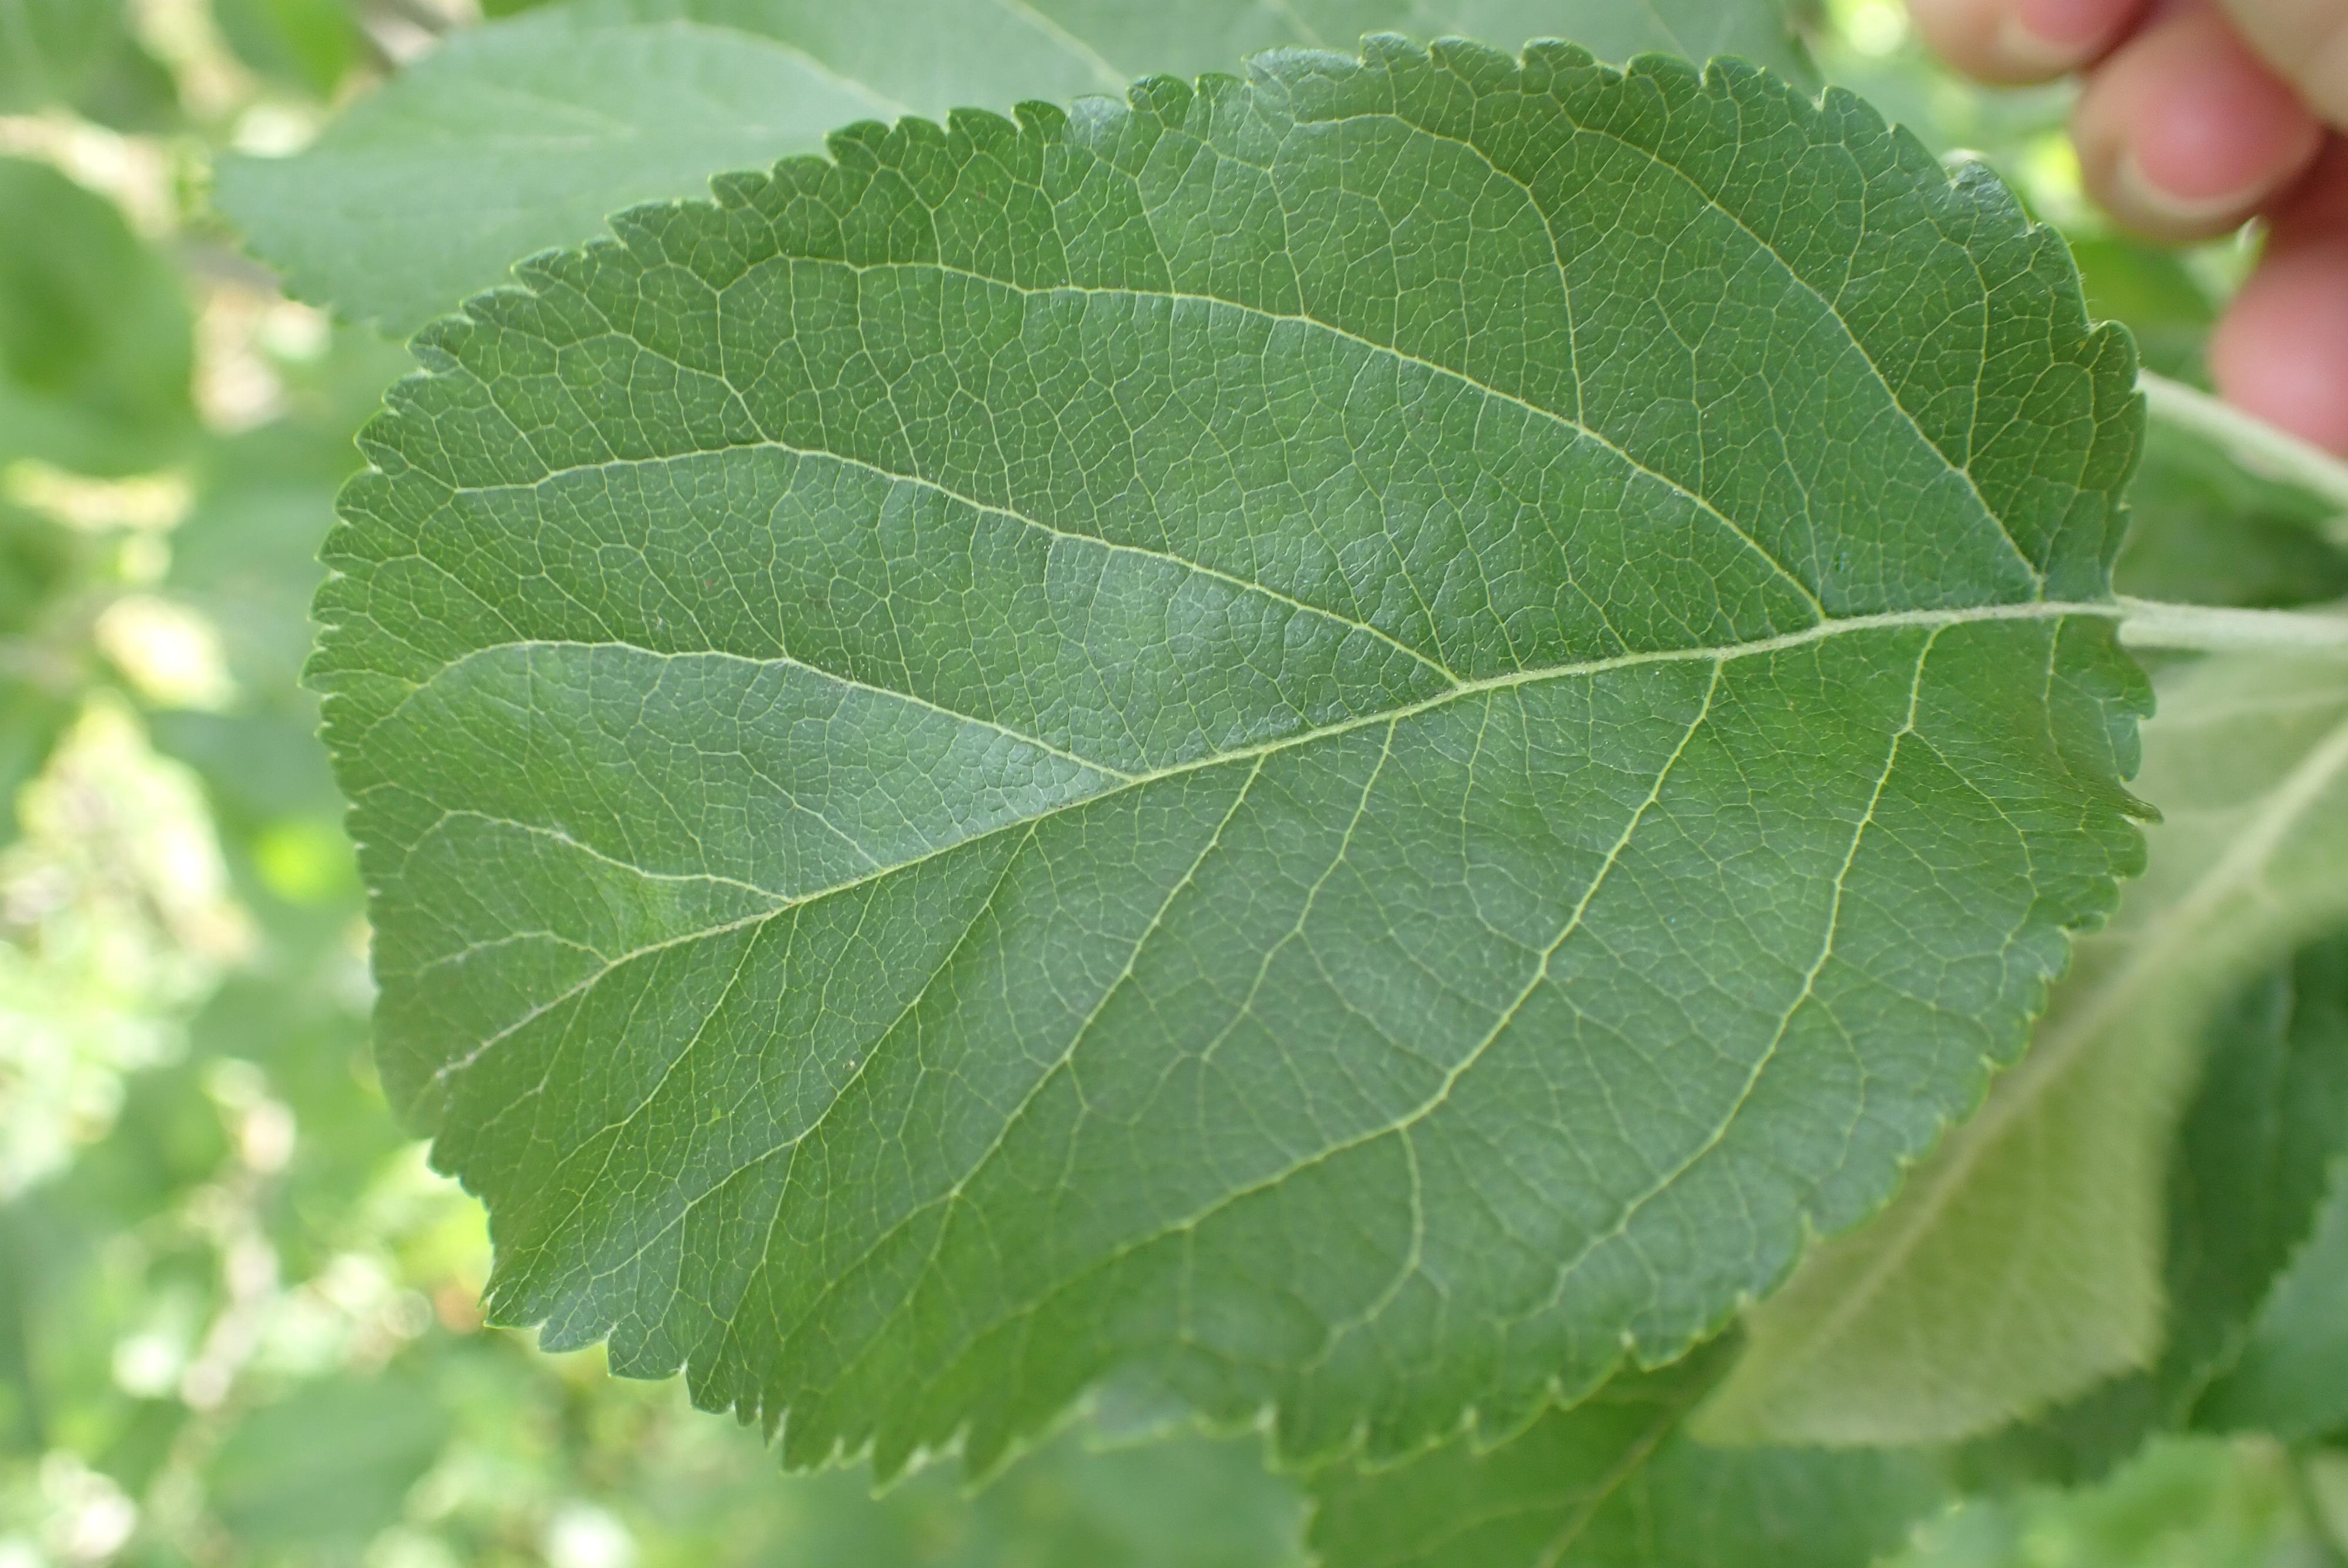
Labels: healthy